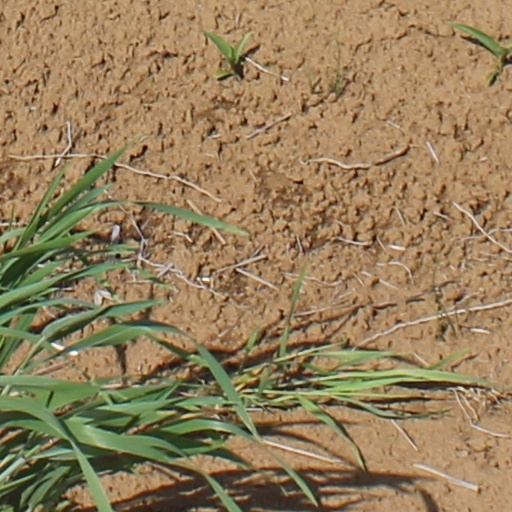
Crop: wheat